HBOS

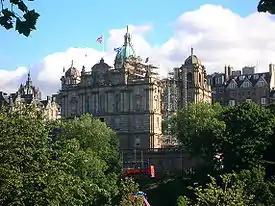
Group headquarters on The Mound, Edinburgh.

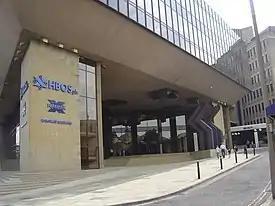
HBOS Office at Trinity Road, Halifax.

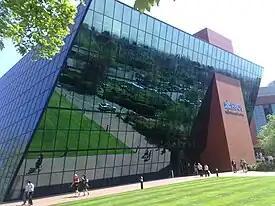
Halifax offices in Aylesbury, Buckinghamshire.

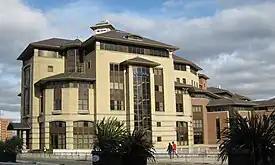
HBOS offices in Lovell Park, Leeds, formerly those of the Leeds Permanent Building Society before its takeover by the Halifax Building Society.

HBOS plc is a banking and insurance company in the United Kingdom, a wholly owned subsidiary of the Lloyds Banking Group, having been taken over in January 2009. It was the holding company for Bank of Scotland plc, which operated the Bank of Scotland and Halifax brands in the UK, as well as HBOS Australia and HBOS Insurance & Investment Group Limited, the group's insurance division.